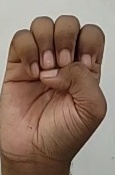
ASL sign: E